Gilbert Shakespeare

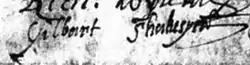
Gilbert Shakespeare's signature witnessing a deed dated 5 March 1610.

Gilbert Shakespeare (baptised 13 October 1566, buried probably 3 February 1612) was an English haberdasher, and a younger brother of playwright and poet William Shakespeare. His name is found in local records of Stratford-upon-Avon and London.